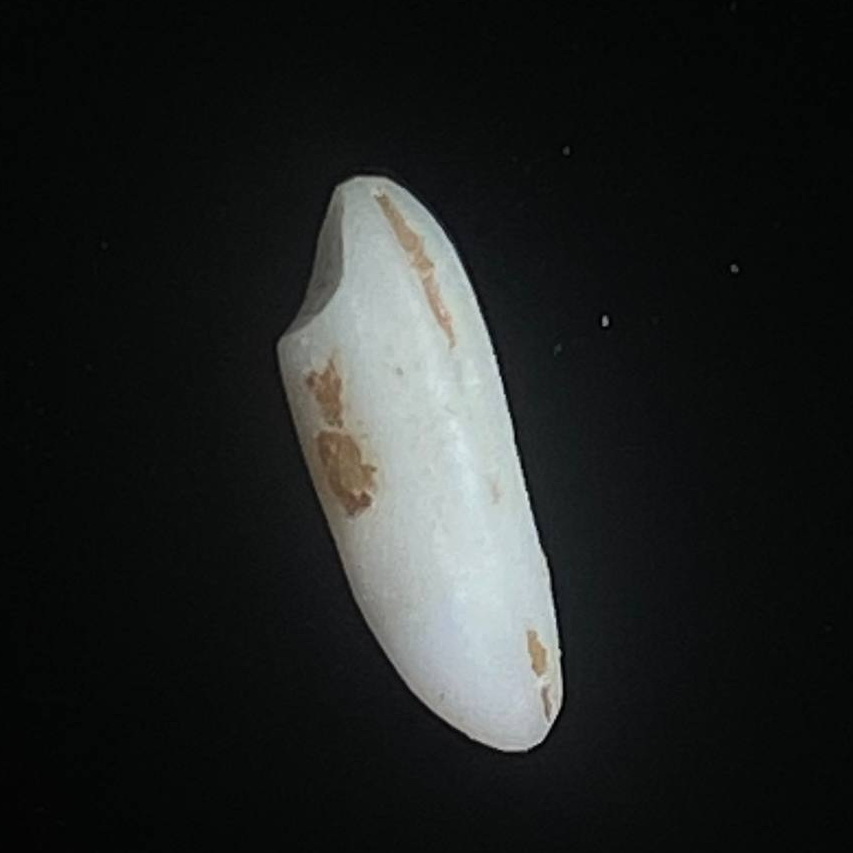
Rice variety: Lal_Binni